Manufacturing in Japan

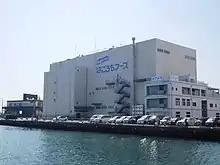

Foreign penetration of the automotive market in Japan has been less successful partly because of the population density and limited space of the country. Imports of foreign automobiles were very low during the forty years prior to 1985, never exceeding 60,000 units annually, or 1 percent of the domestic market. Trade and investment barriers restricted imported automobiles to an insignificant share of the market in the 1950s, and as barriers were finally lowered, strong control over the distribution networks made penetration difficult. The major United States automobile manufacturers acquired minority interests in some Japanese firms when investment restrictions were relaxed, Ford obtaining a 25 percent interest in Toyo Kogyo (Mazda), General Motors a 34 percent interest in Isuzu, and Chrysler a 15 percent interest in Mitsubishi Motors. This ownership did not provide a means for United States automobiles to penetrate the Japanese market, and the American car companies eventually got rid of their shares of the Japanese carmakers. One concern was that the USA market automobiles sold in Japan were imposed a taxation bracket due to vehicle sizing and engine displacement - which affected sales.